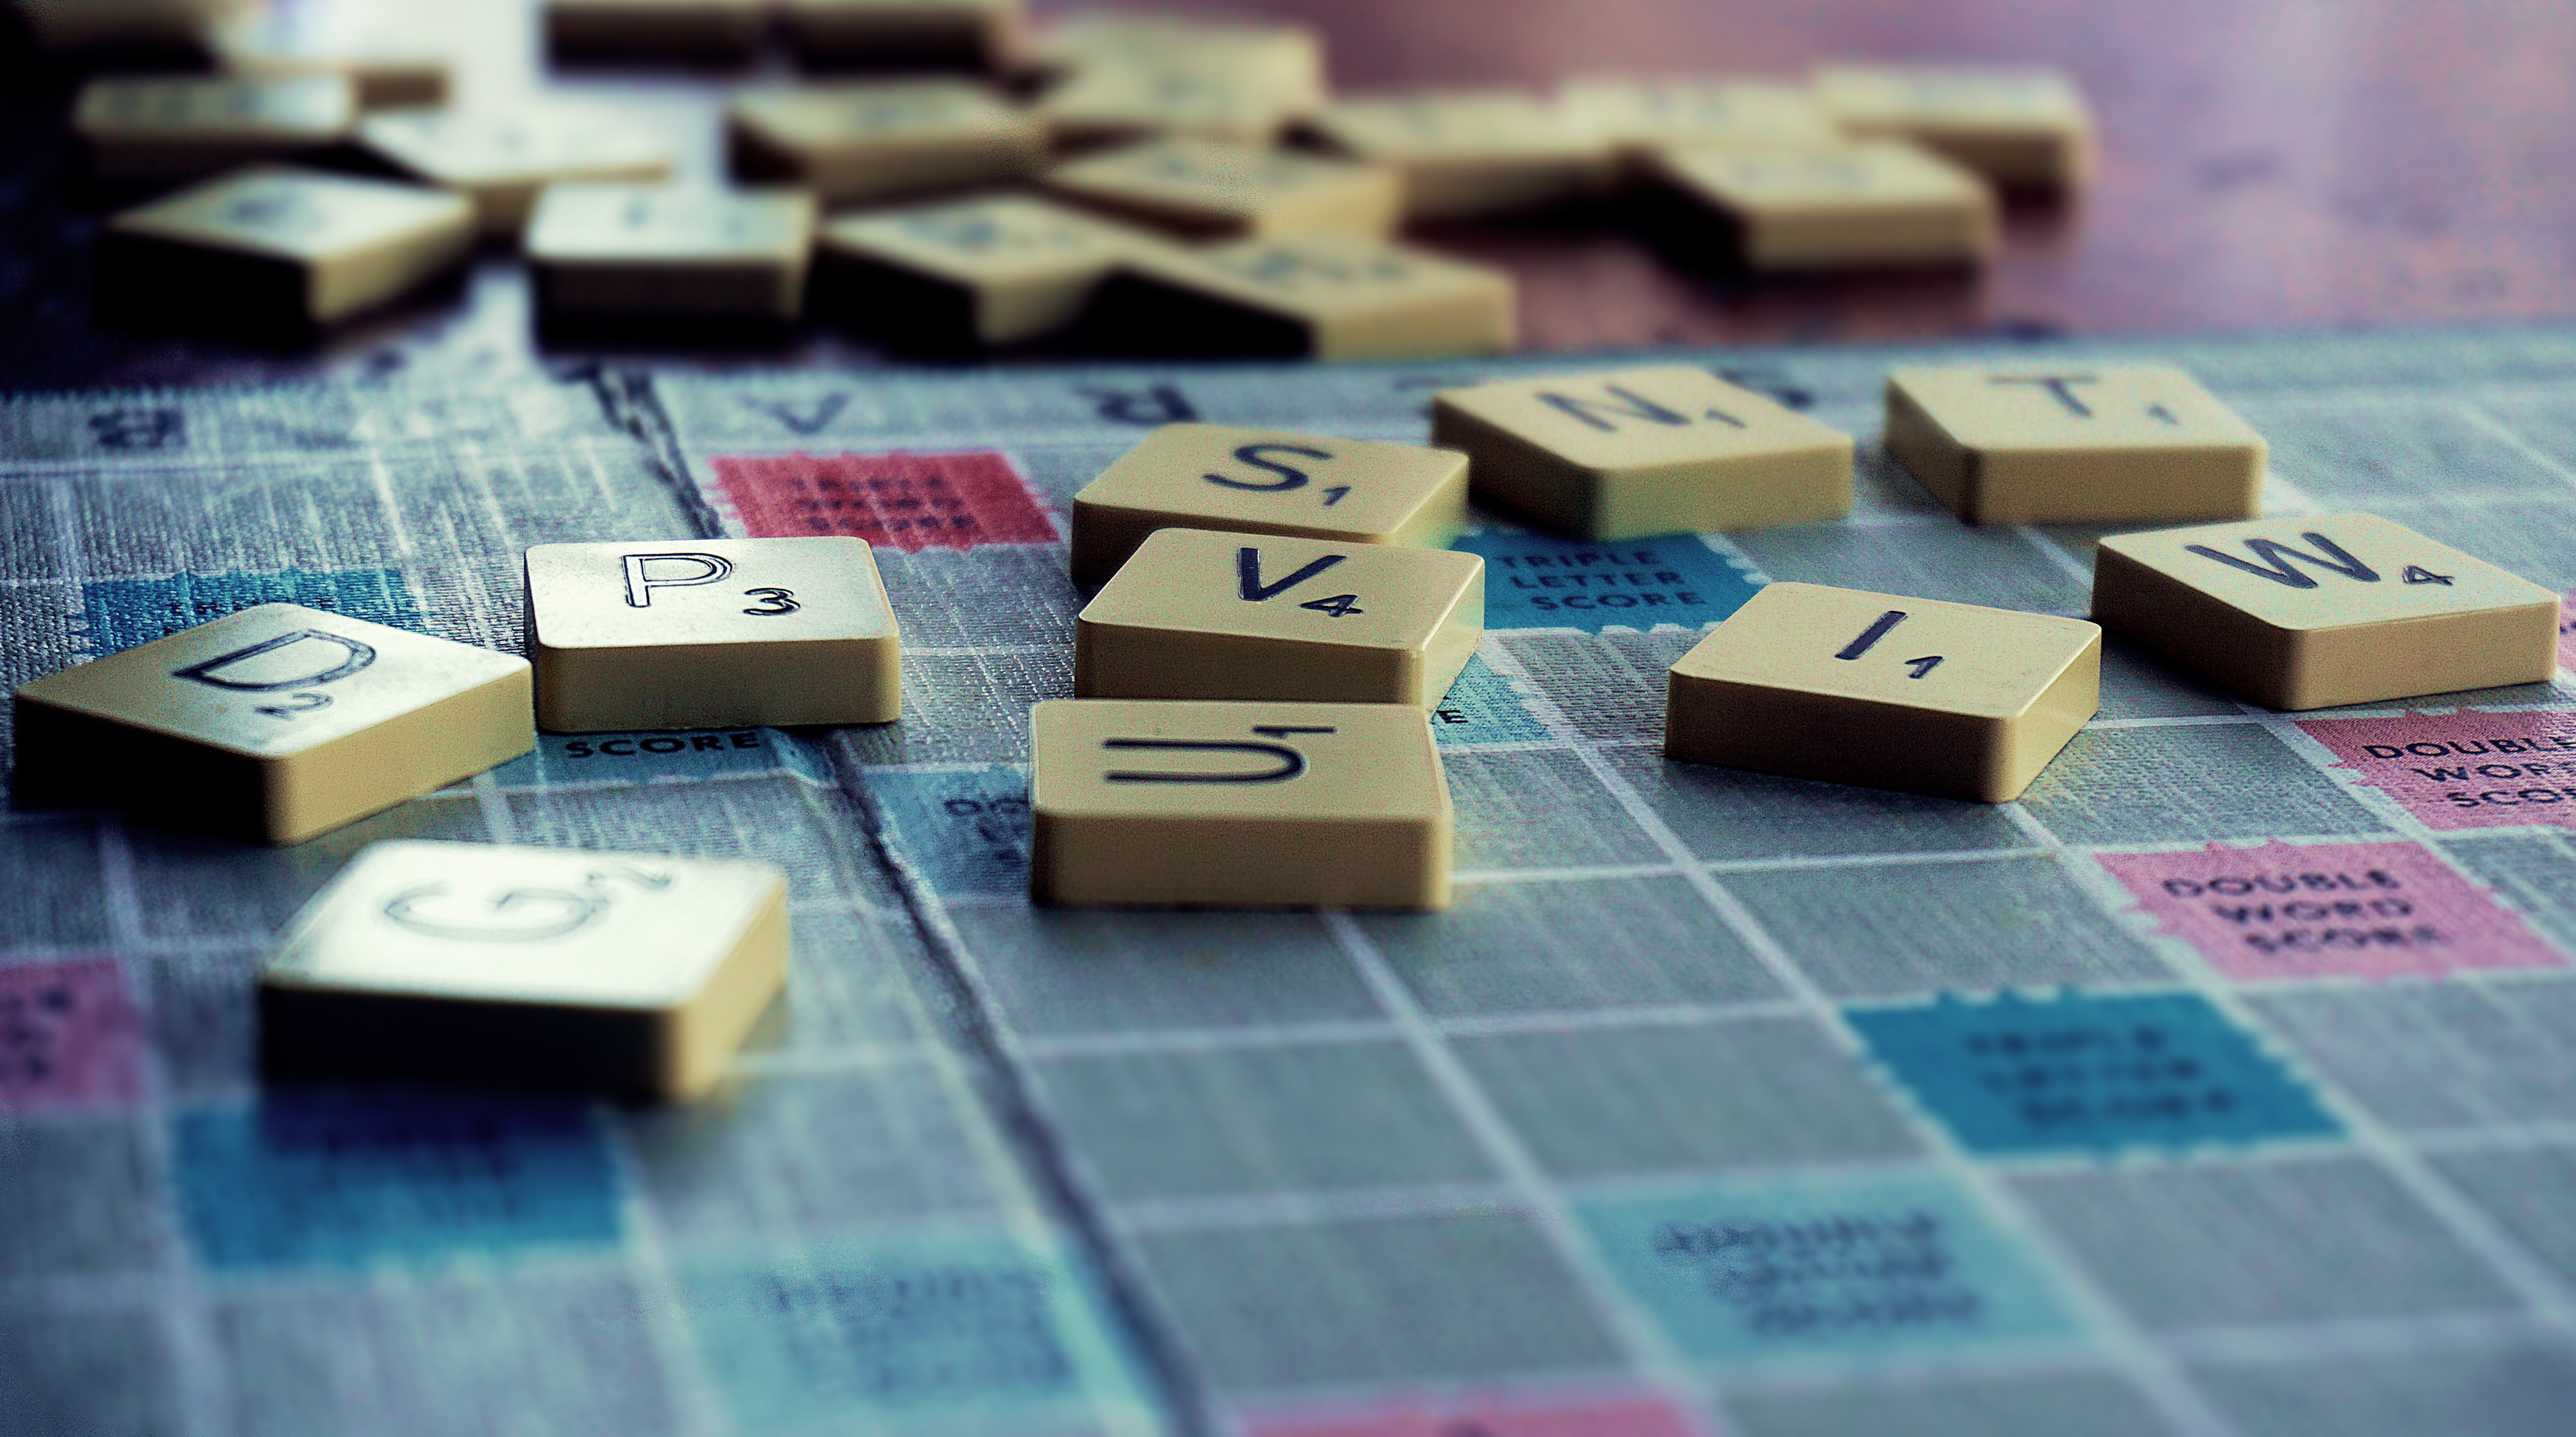
board game, scrabble, board games, games, words, spelling, font, number, plastic